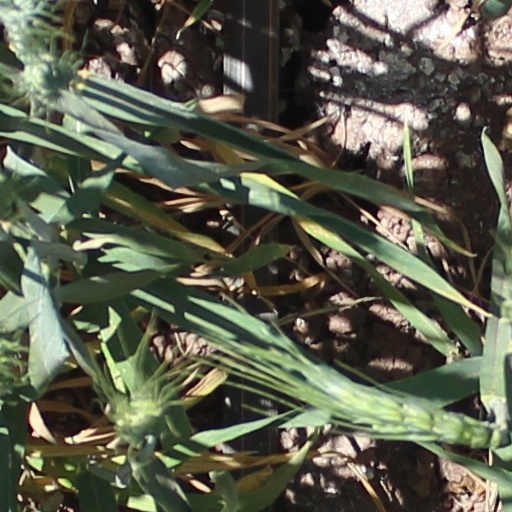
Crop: wheat